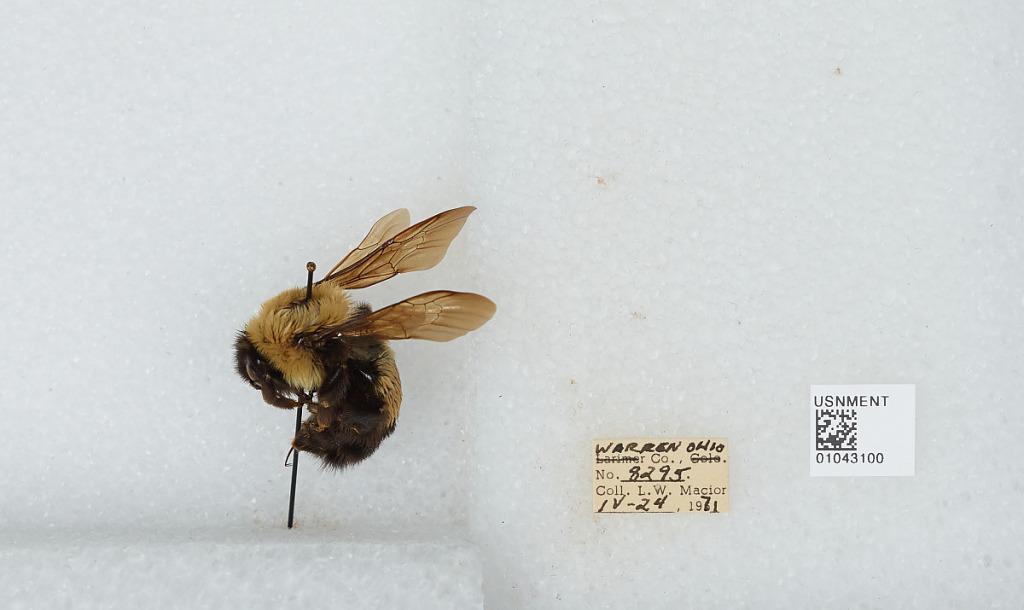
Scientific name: Bombus (Bombus) affinis Cresson
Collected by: L. Macior
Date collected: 1971-4-24
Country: United States
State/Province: Ohio
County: Warren
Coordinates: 39.4242, -84.1856